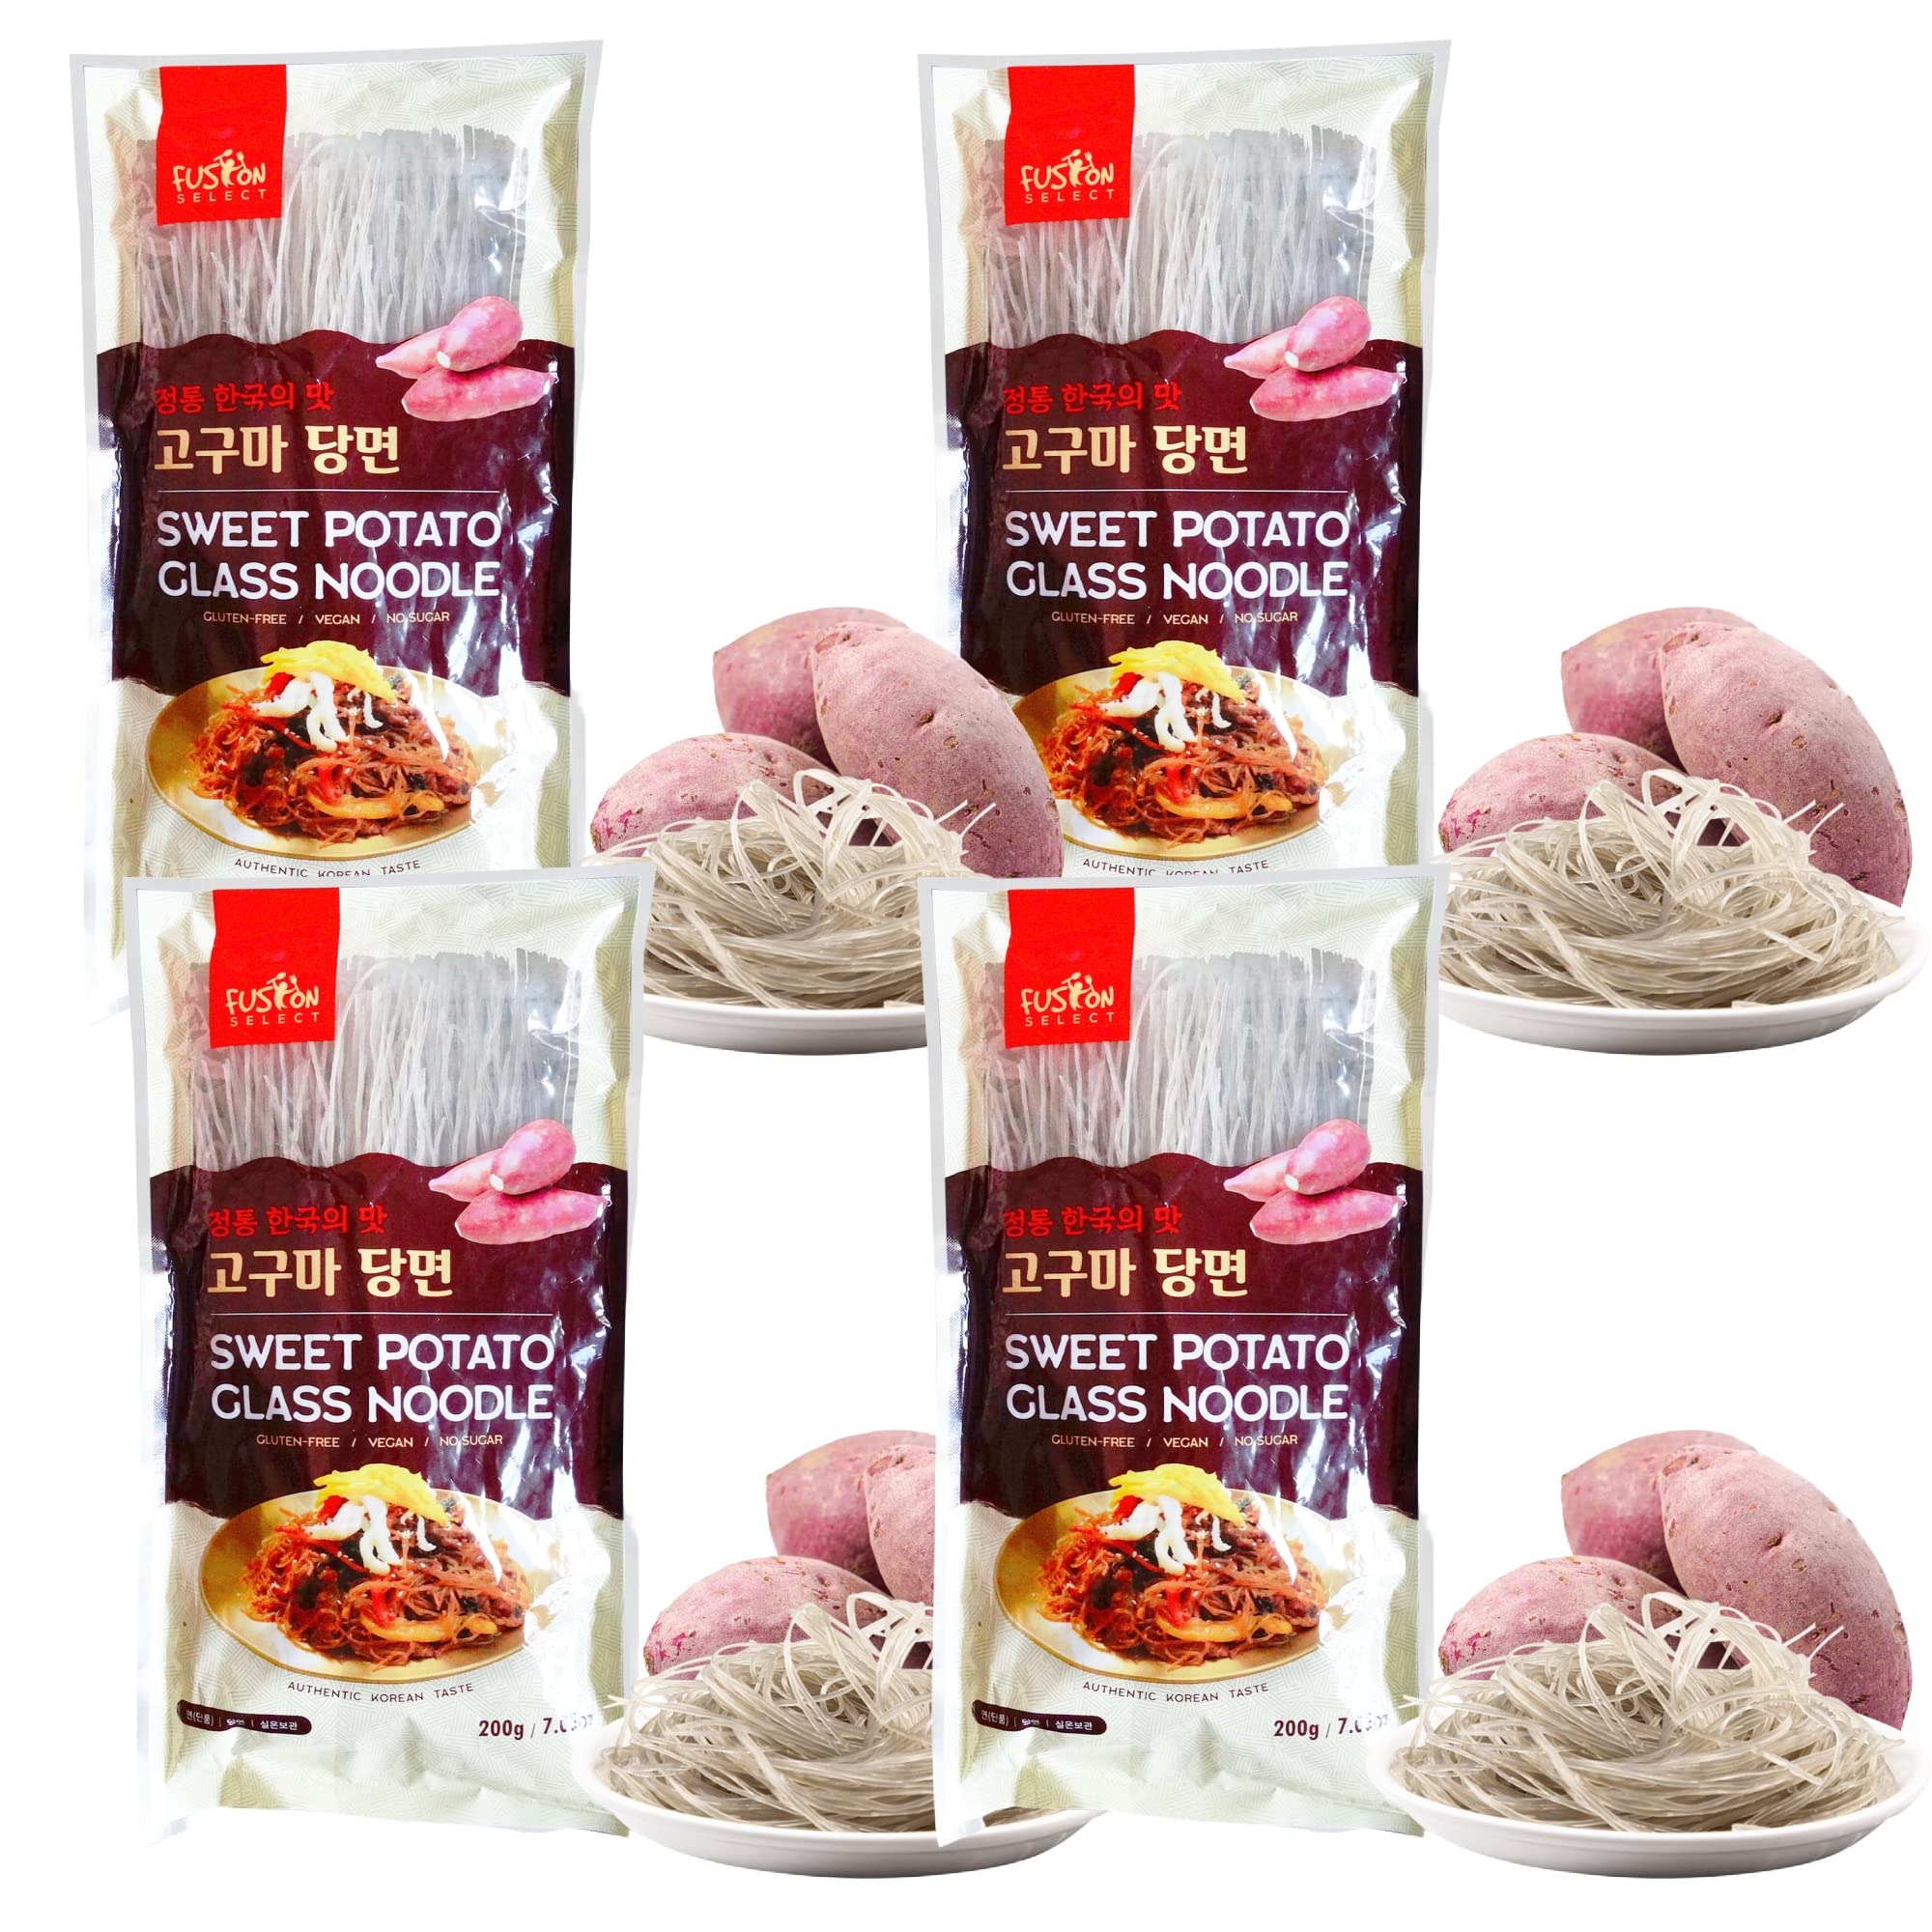
Item Name: Fusion Select 4 Packs Sweet Potato Glass Noodles - Zero-Fat, Low-Calorie, No-Sodium Diet-Friendly, Gluten-Free, Vegan, Stir-Fry, Dumplings, Hot Pot - For Chinese, Korean Recipes - 7.05oz
Bullet Point 1: True Asian Taste - Japchae noodles or sweet potato Korean noodles are the star of many delicious, must-try Asian recipes. Conjure up a bowl of veggie stir-fry or throw a handful into a hotpot!
Bullet Point 2: A Healthier Substitute - If you're watching your weight or trying to consume less salt, this sweet potato noodle pack is a fat-free, diet-friendly alternative low in sodium, calories, and cholesterol.
Bullet Point 3: Guilt-Free Carbs - These clear sweet potato noodles are made with only water and vegetable starch - no eggs, meat, sugar, or dairy. They're ideal for vegan, gluten-free, and plant-based recipes.
Bullet Point 4: Enough To Go Around - Try something new for Sunday dinner! One 7.05-oz pack (or 200g) of these sweet potato glass noodles is enough to make about 10 single servings, depending on your recipe.
Bullet Point 5: Enough To Go Around - Try something new for Sunday dinner! One 7.05-oz pack (or 200g) of these sweet potato glass noodles is enough to make about 10 single servings, depending on your recipe. Delicious Texture - Each sweet potato glass noodle offers little flavor. But when stirred into broth, covered in sauce, or tossed in stir-fry, these Korean clear noodles soak up spice and sweetness!
Value: 28.2
Unit: Ounce

Price: 14.99